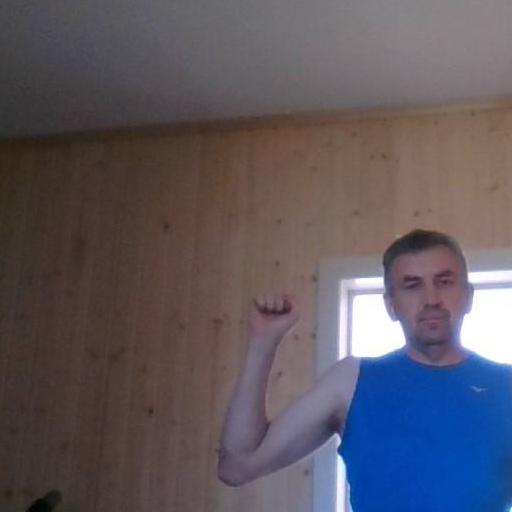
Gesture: fist